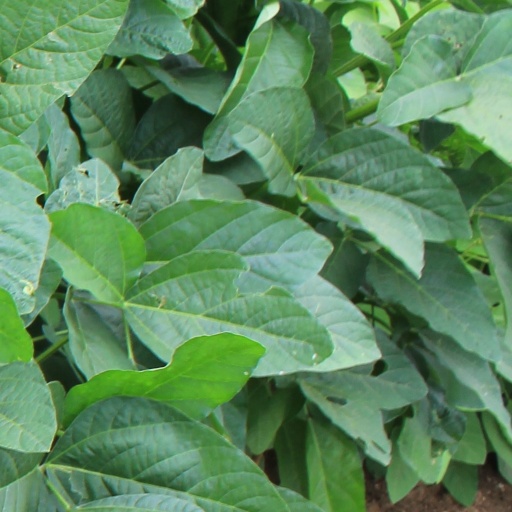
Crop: soybean